Béni Abbès

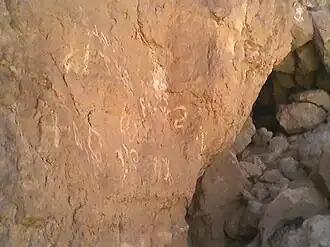
Paleography (Tifinagh) at the entrance of the wolf cave

Except for some speculation by historians, there is little information about this period of history of Béni Abbès. Some clues may come from evidence dating from this period, including: